Kidwelly Town Hall

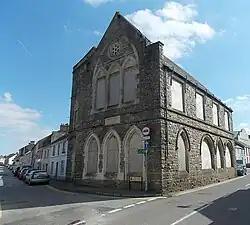
Kidwelly Town Hall

Kidwelly Town Hall is a municipal building in Lady Street, Kidwelly, Carmarthenshire, Wales. The structure, which was last used as a public library but is currently vacant, is a Grade II listed building.